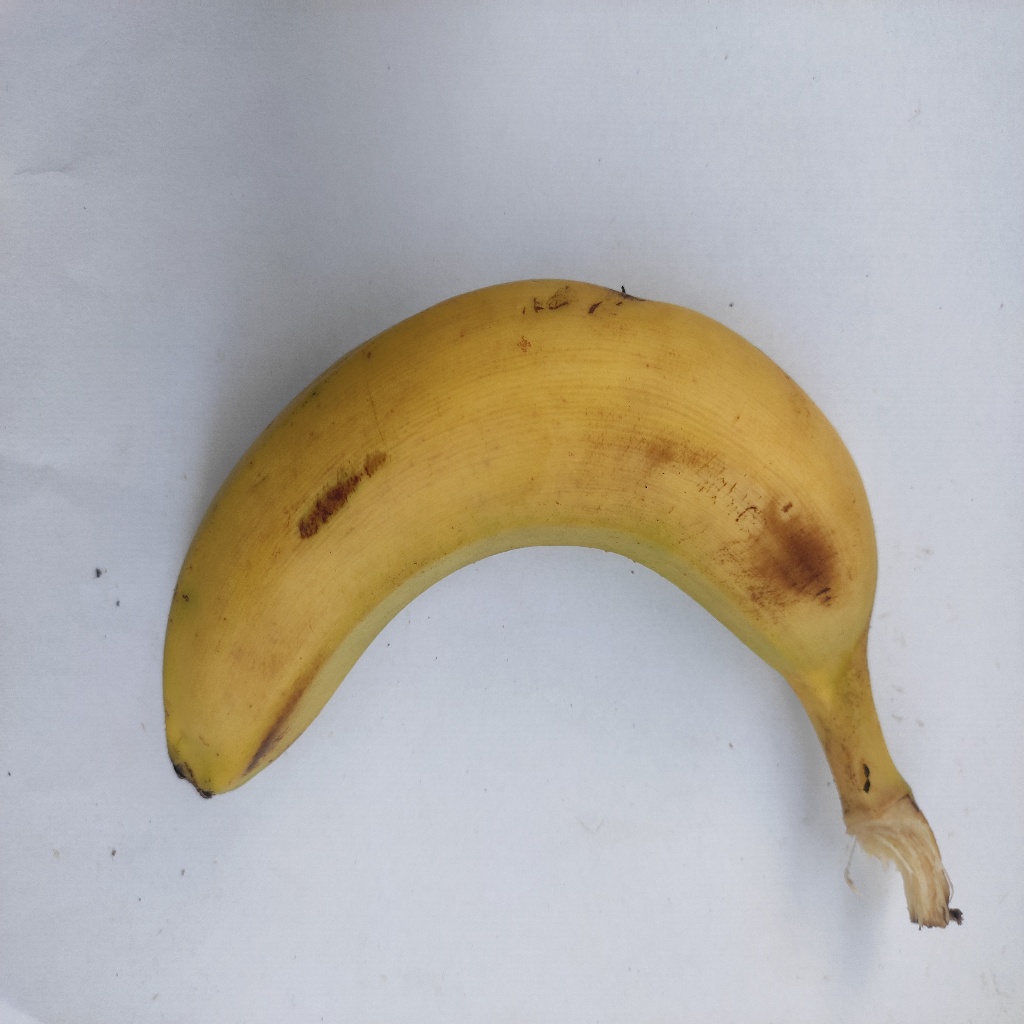
Crop: banana
Quality class: Class_A